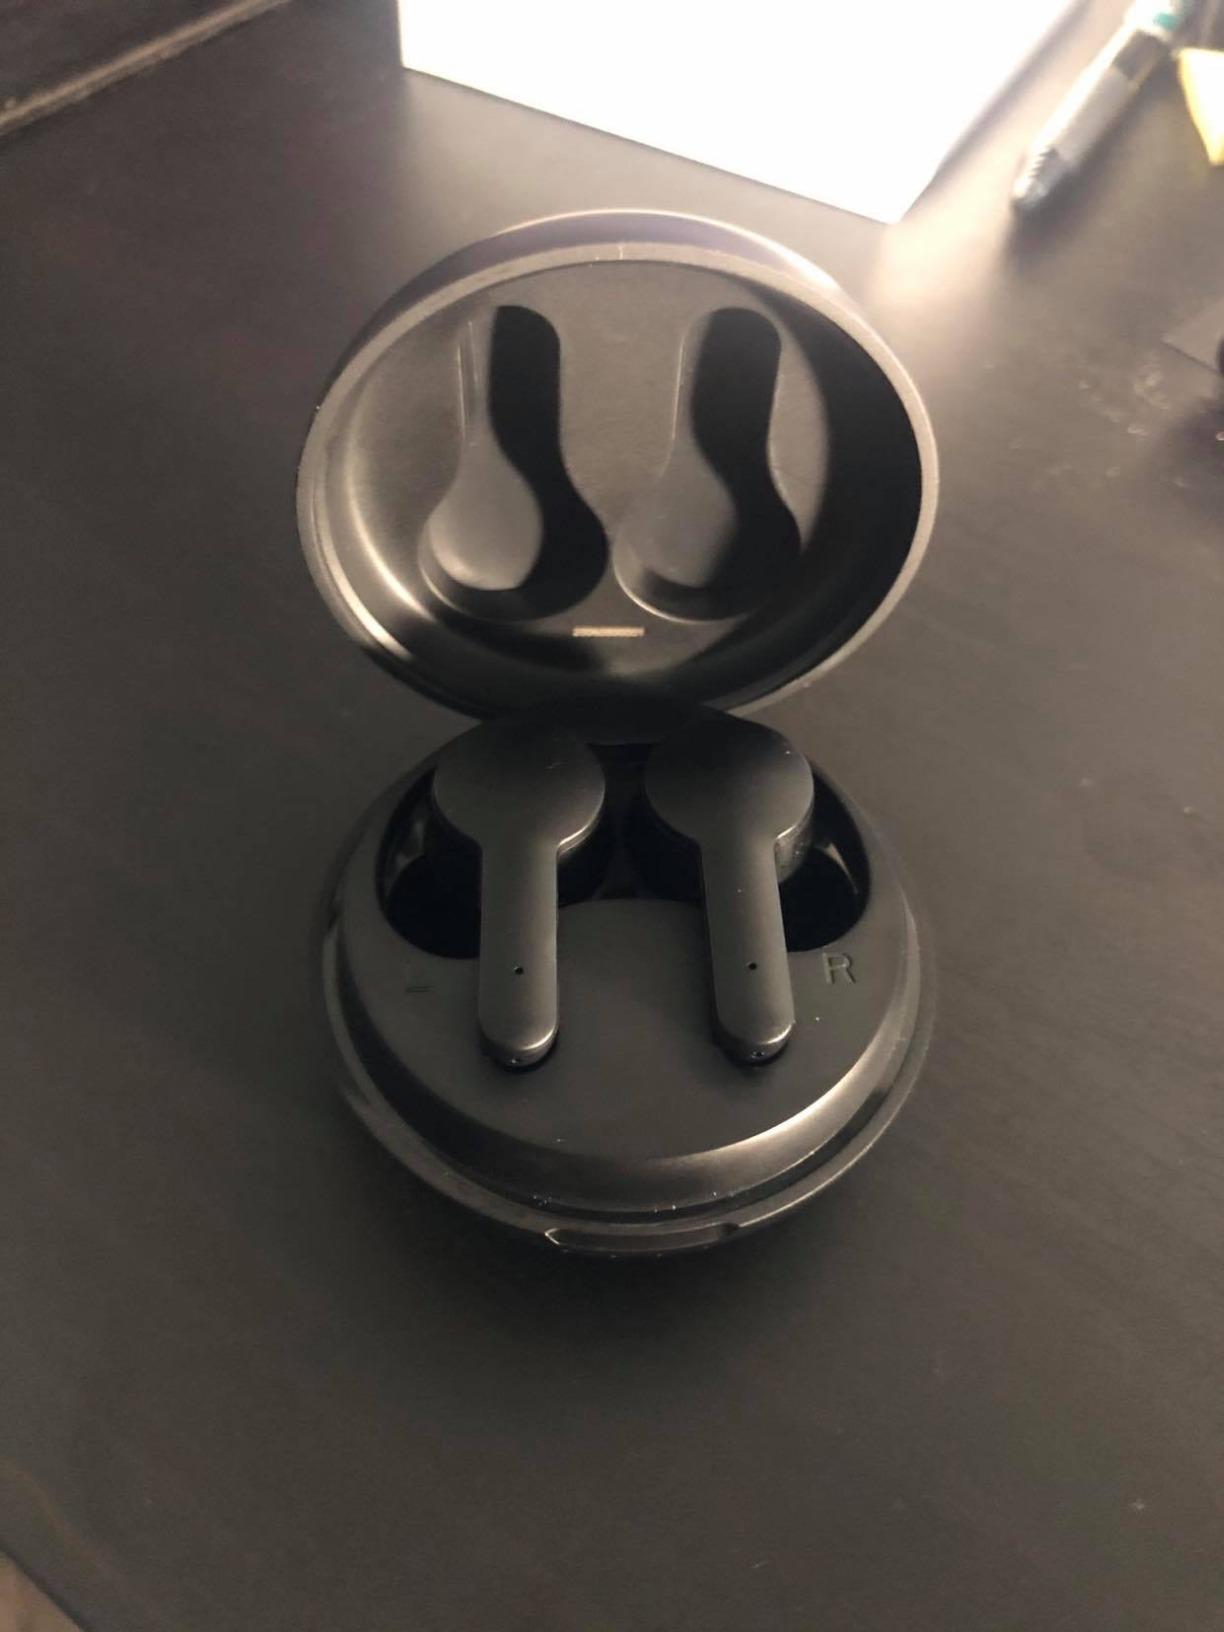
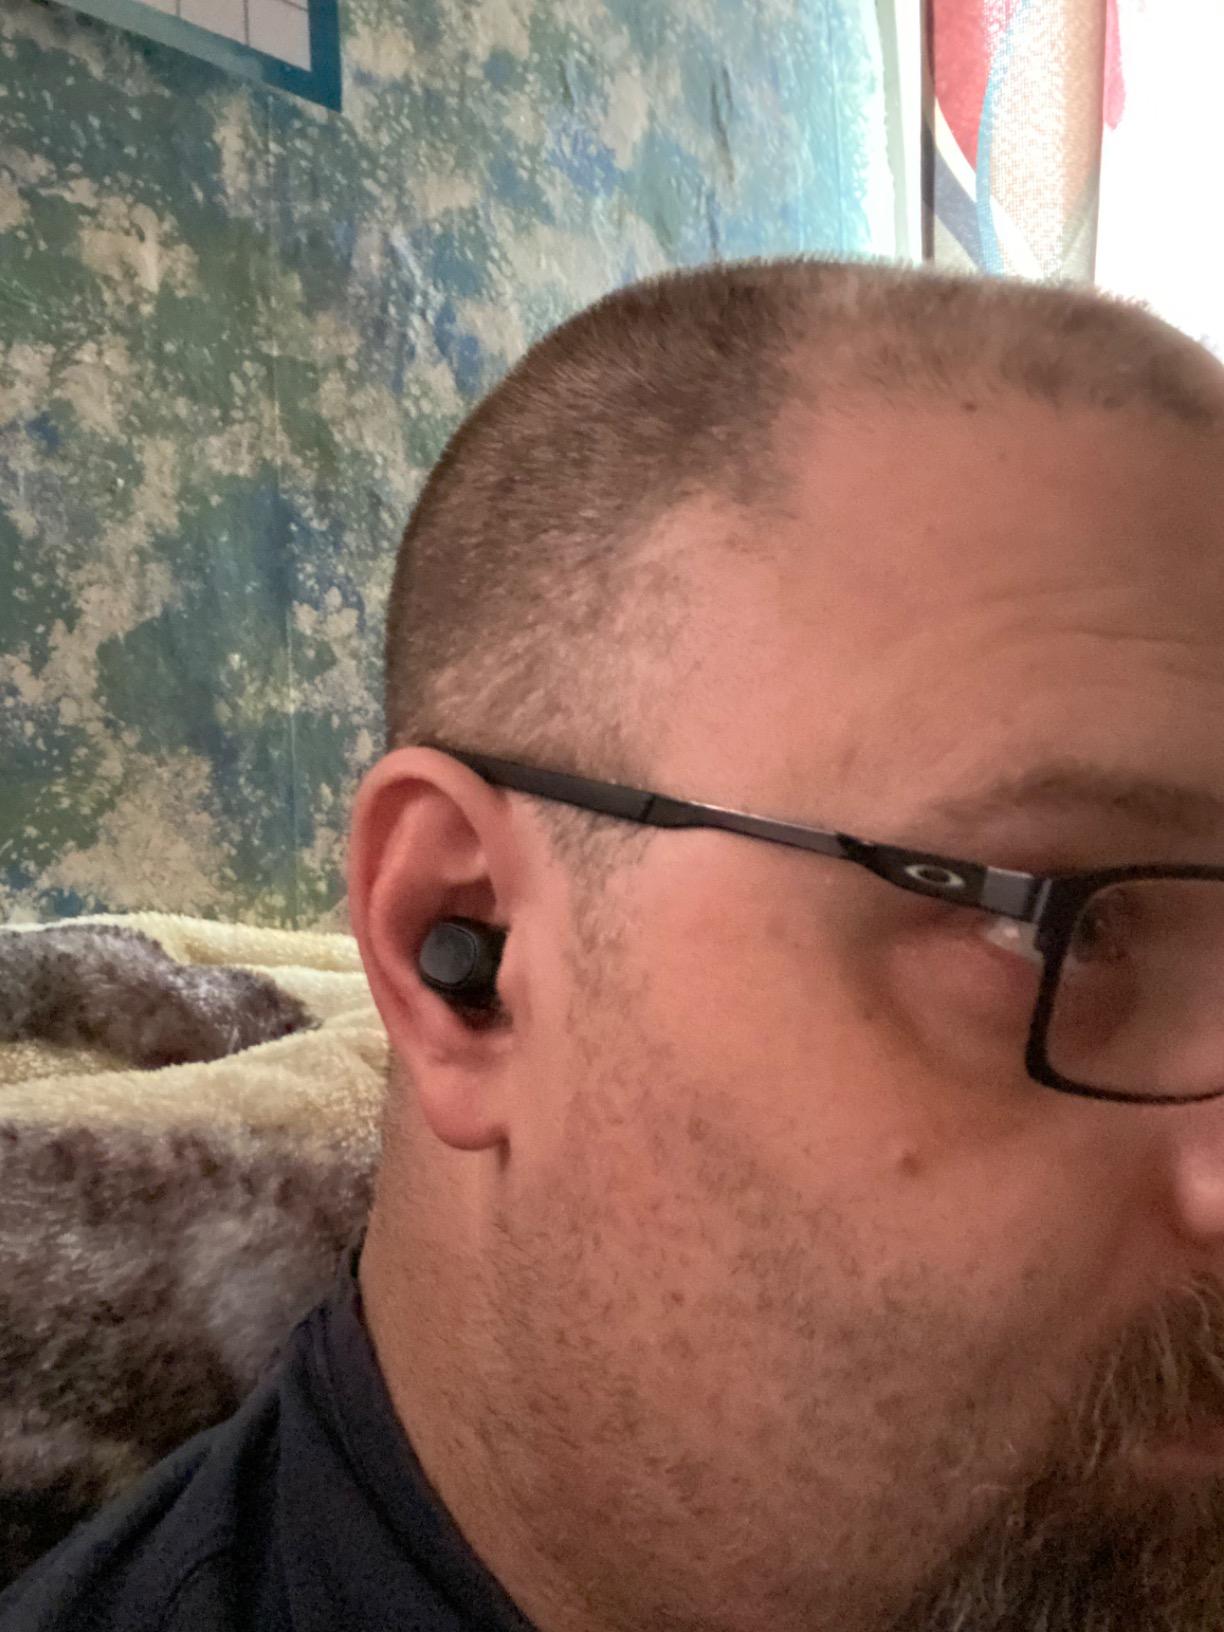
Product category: earbuds
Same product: no